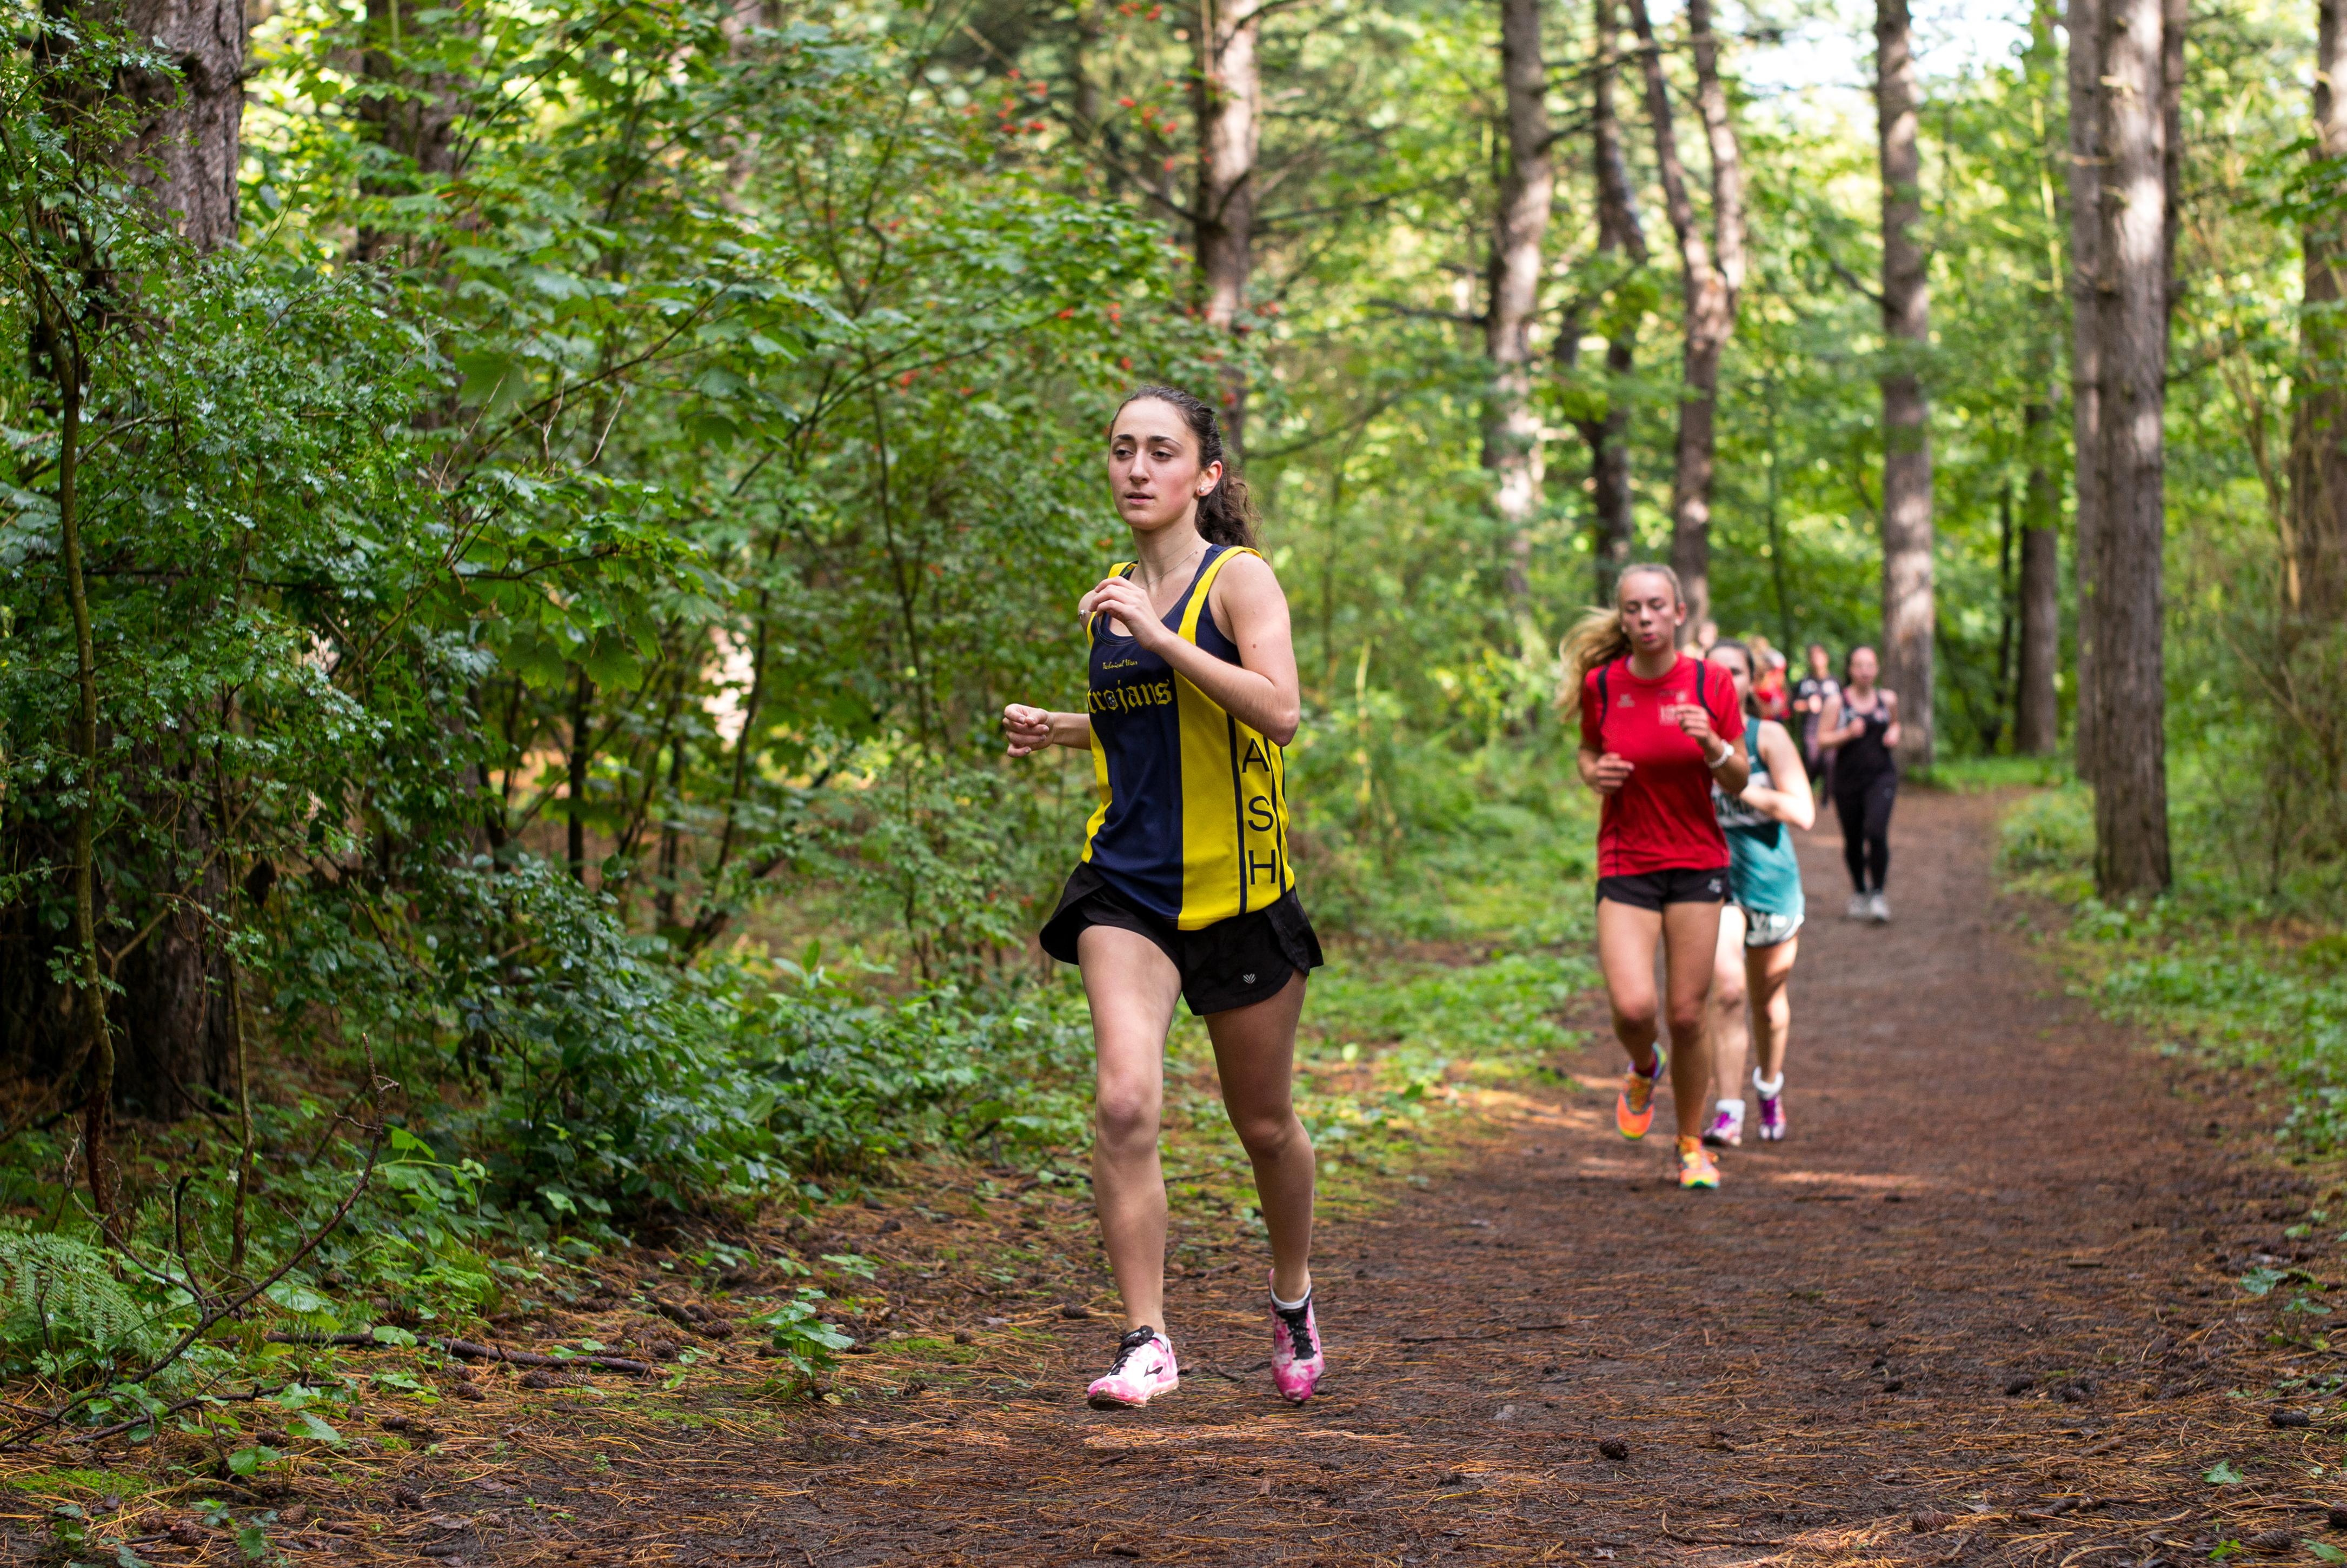
walking, person, trail, running, recreation, jogging, sports, endurance, physical exercise, outdoor recreation, human action, endurance sports, ultramarathon, duathlon, cross country running, cross country cycling